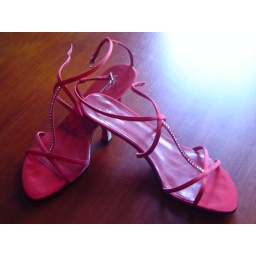
My shoes - just a flash of red under my dress!